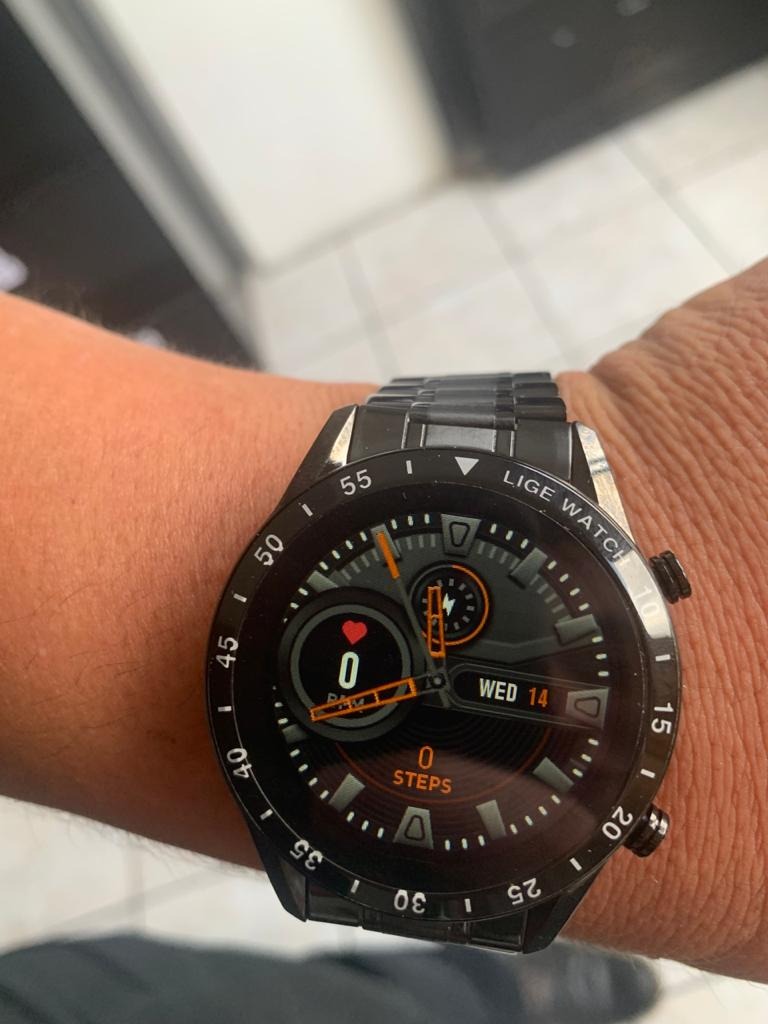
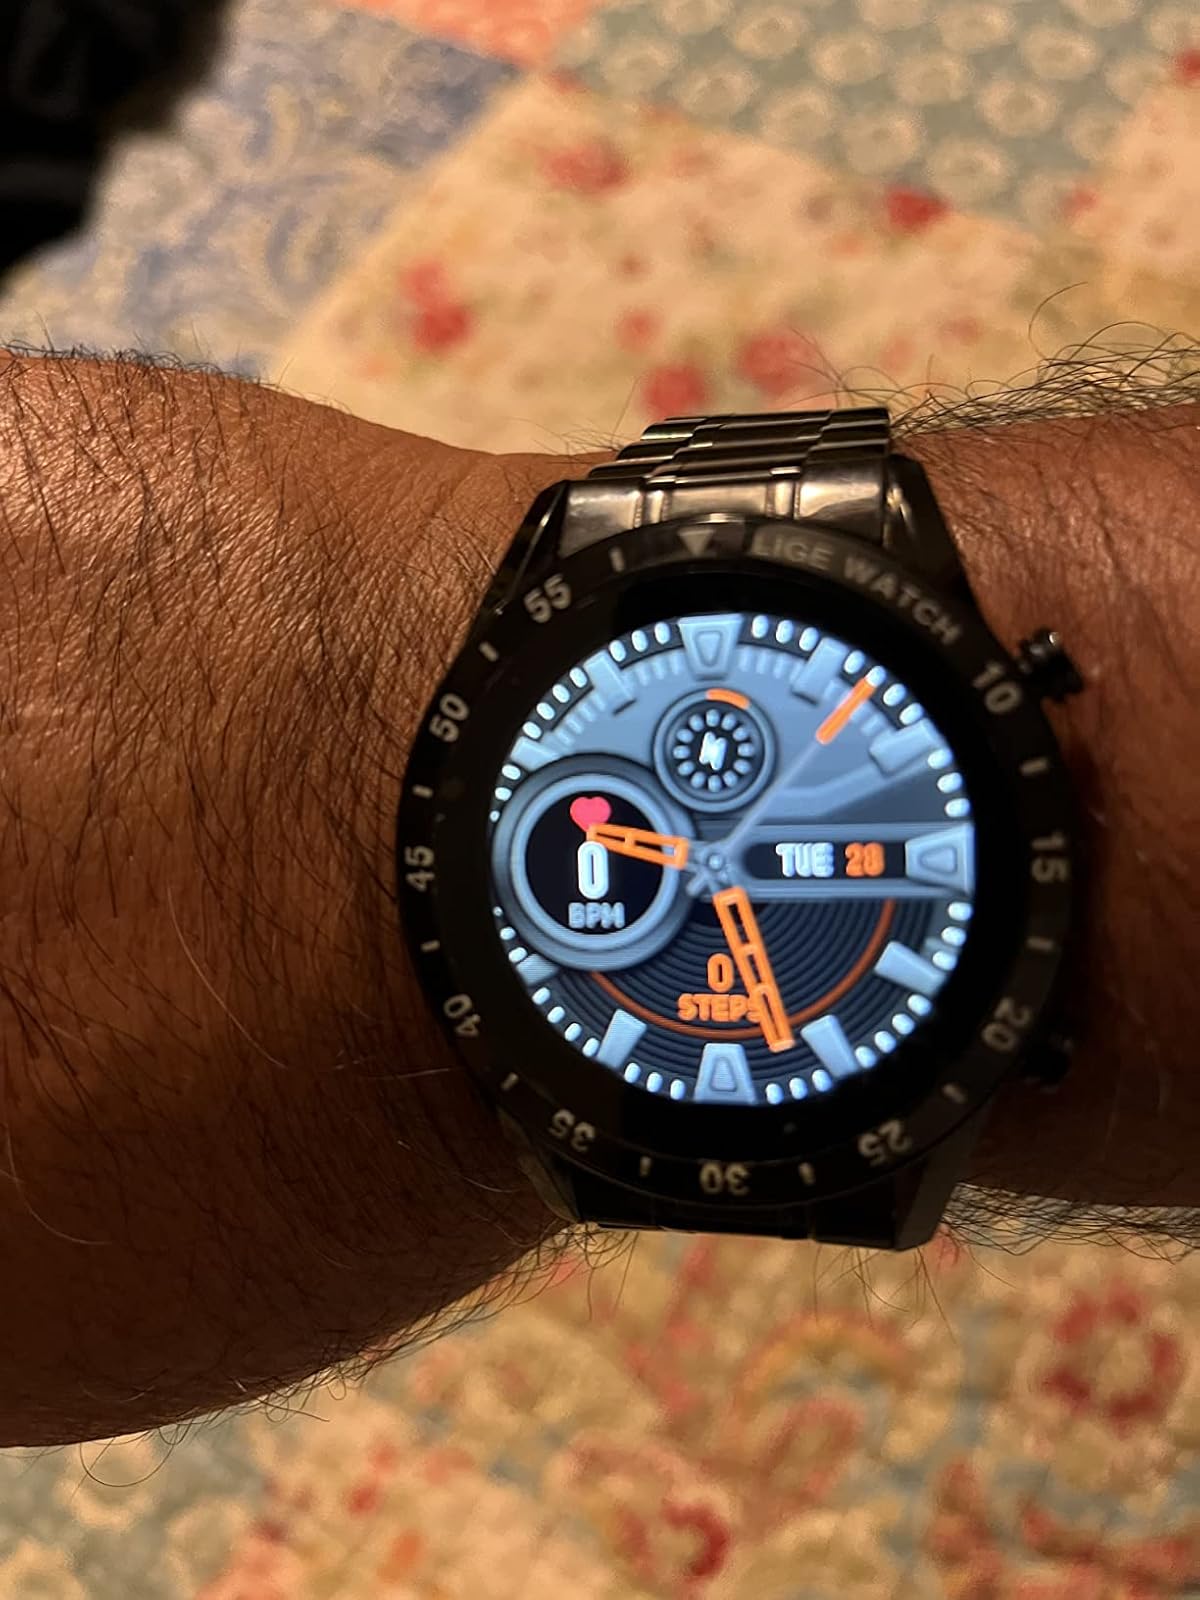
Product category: smartwatch
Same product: yes